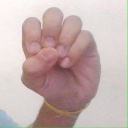
अक्षर: उ